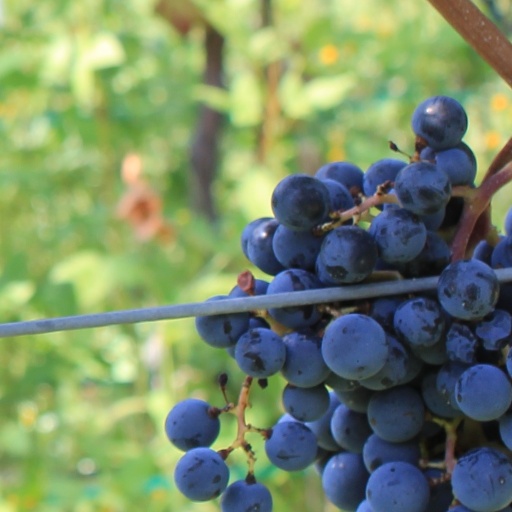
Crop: grape